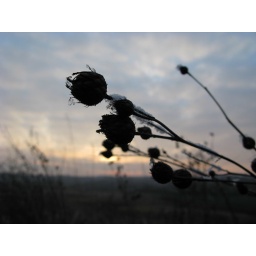
Silhouette of dry plant against a sunset sky